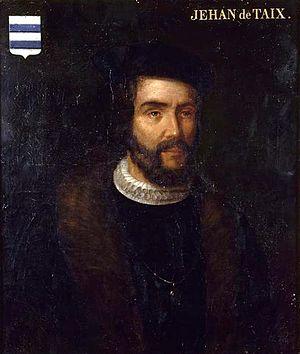
Sepmes est une commune française du département d'Indre-et-Loire, en région Centre-Val de Loire.